Spring Mills Historic District

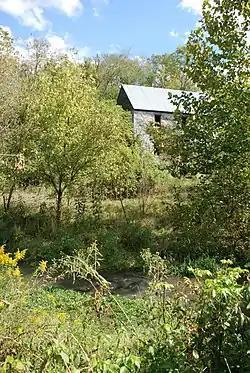

Spring Mills Historic District is a national historic district located near Martinsburg, Berkeley County, West Virginia. It encompasses five contributing buildings, constructed between about 1790 and 1922, and two contributing sites. They include the Falling Waters Presbyterian Church (1834) and Manse (1922) and Stephen Hammond Mill (c. 1790), Miller's House (c. 1790), and Spring House (c. 1800). The buildings are of masonry construction. The sites are the Falling Waters Presbyterian Church Cemetery and the site of Dr. Allen Hammonds House.